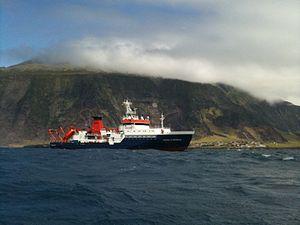
Tristan da Cunha [ˈtrɪstən dəˈkuːnə] est à la fois l'île principale et l'archipel volcanique situé dans l'océan Atlantique Sud, au nord des Quarantièmes rugissants, et découverte au début du XVIᵉ siècle. Tristan da Cunha fait partie du territoire britannique d'outre-mer de Sainte-Hélène, Ascension et Tristan da Cunha. L'île est à 2 790 kilomètres à l'ouest de la ville du Cap en Afrique du Sud, et à 3 222 kilomètres à l'est-sud-est de l'État brésilien de Rio de Janeiro. La terre la plus proche est l'île de Sainte-Hélène, à 2 420 km au nord-nord-est. Avec 96 km² de superficie, Tristan da Cunha culmine à 2 062 m.